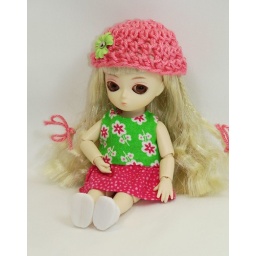
talia in puki dress with hat